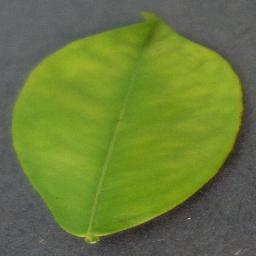
Label: Orange___Haunglongbing_(Citrus_greening)